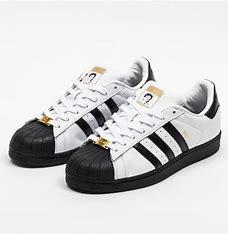
Brand: adidas
Model: Superstar Skate